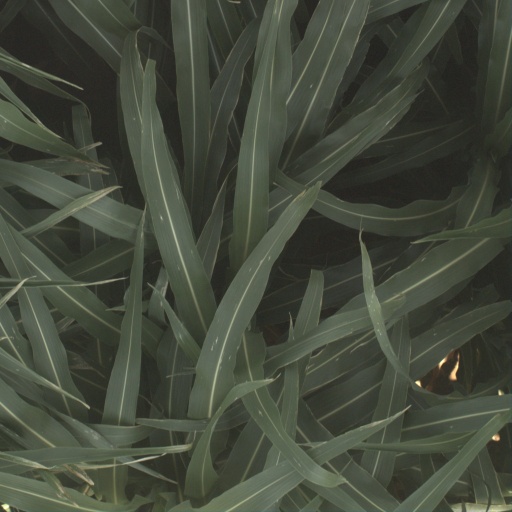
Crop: sorghum